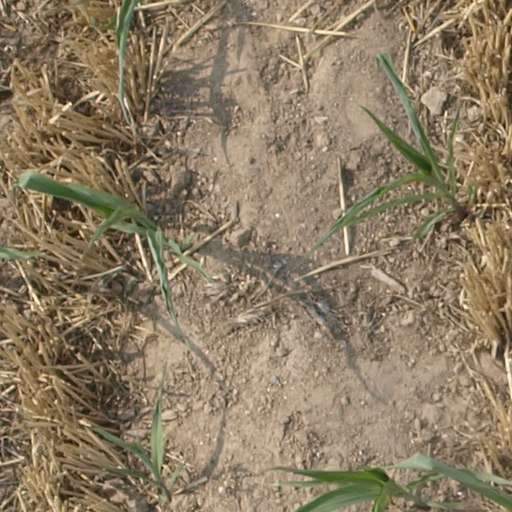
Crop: maize; corn